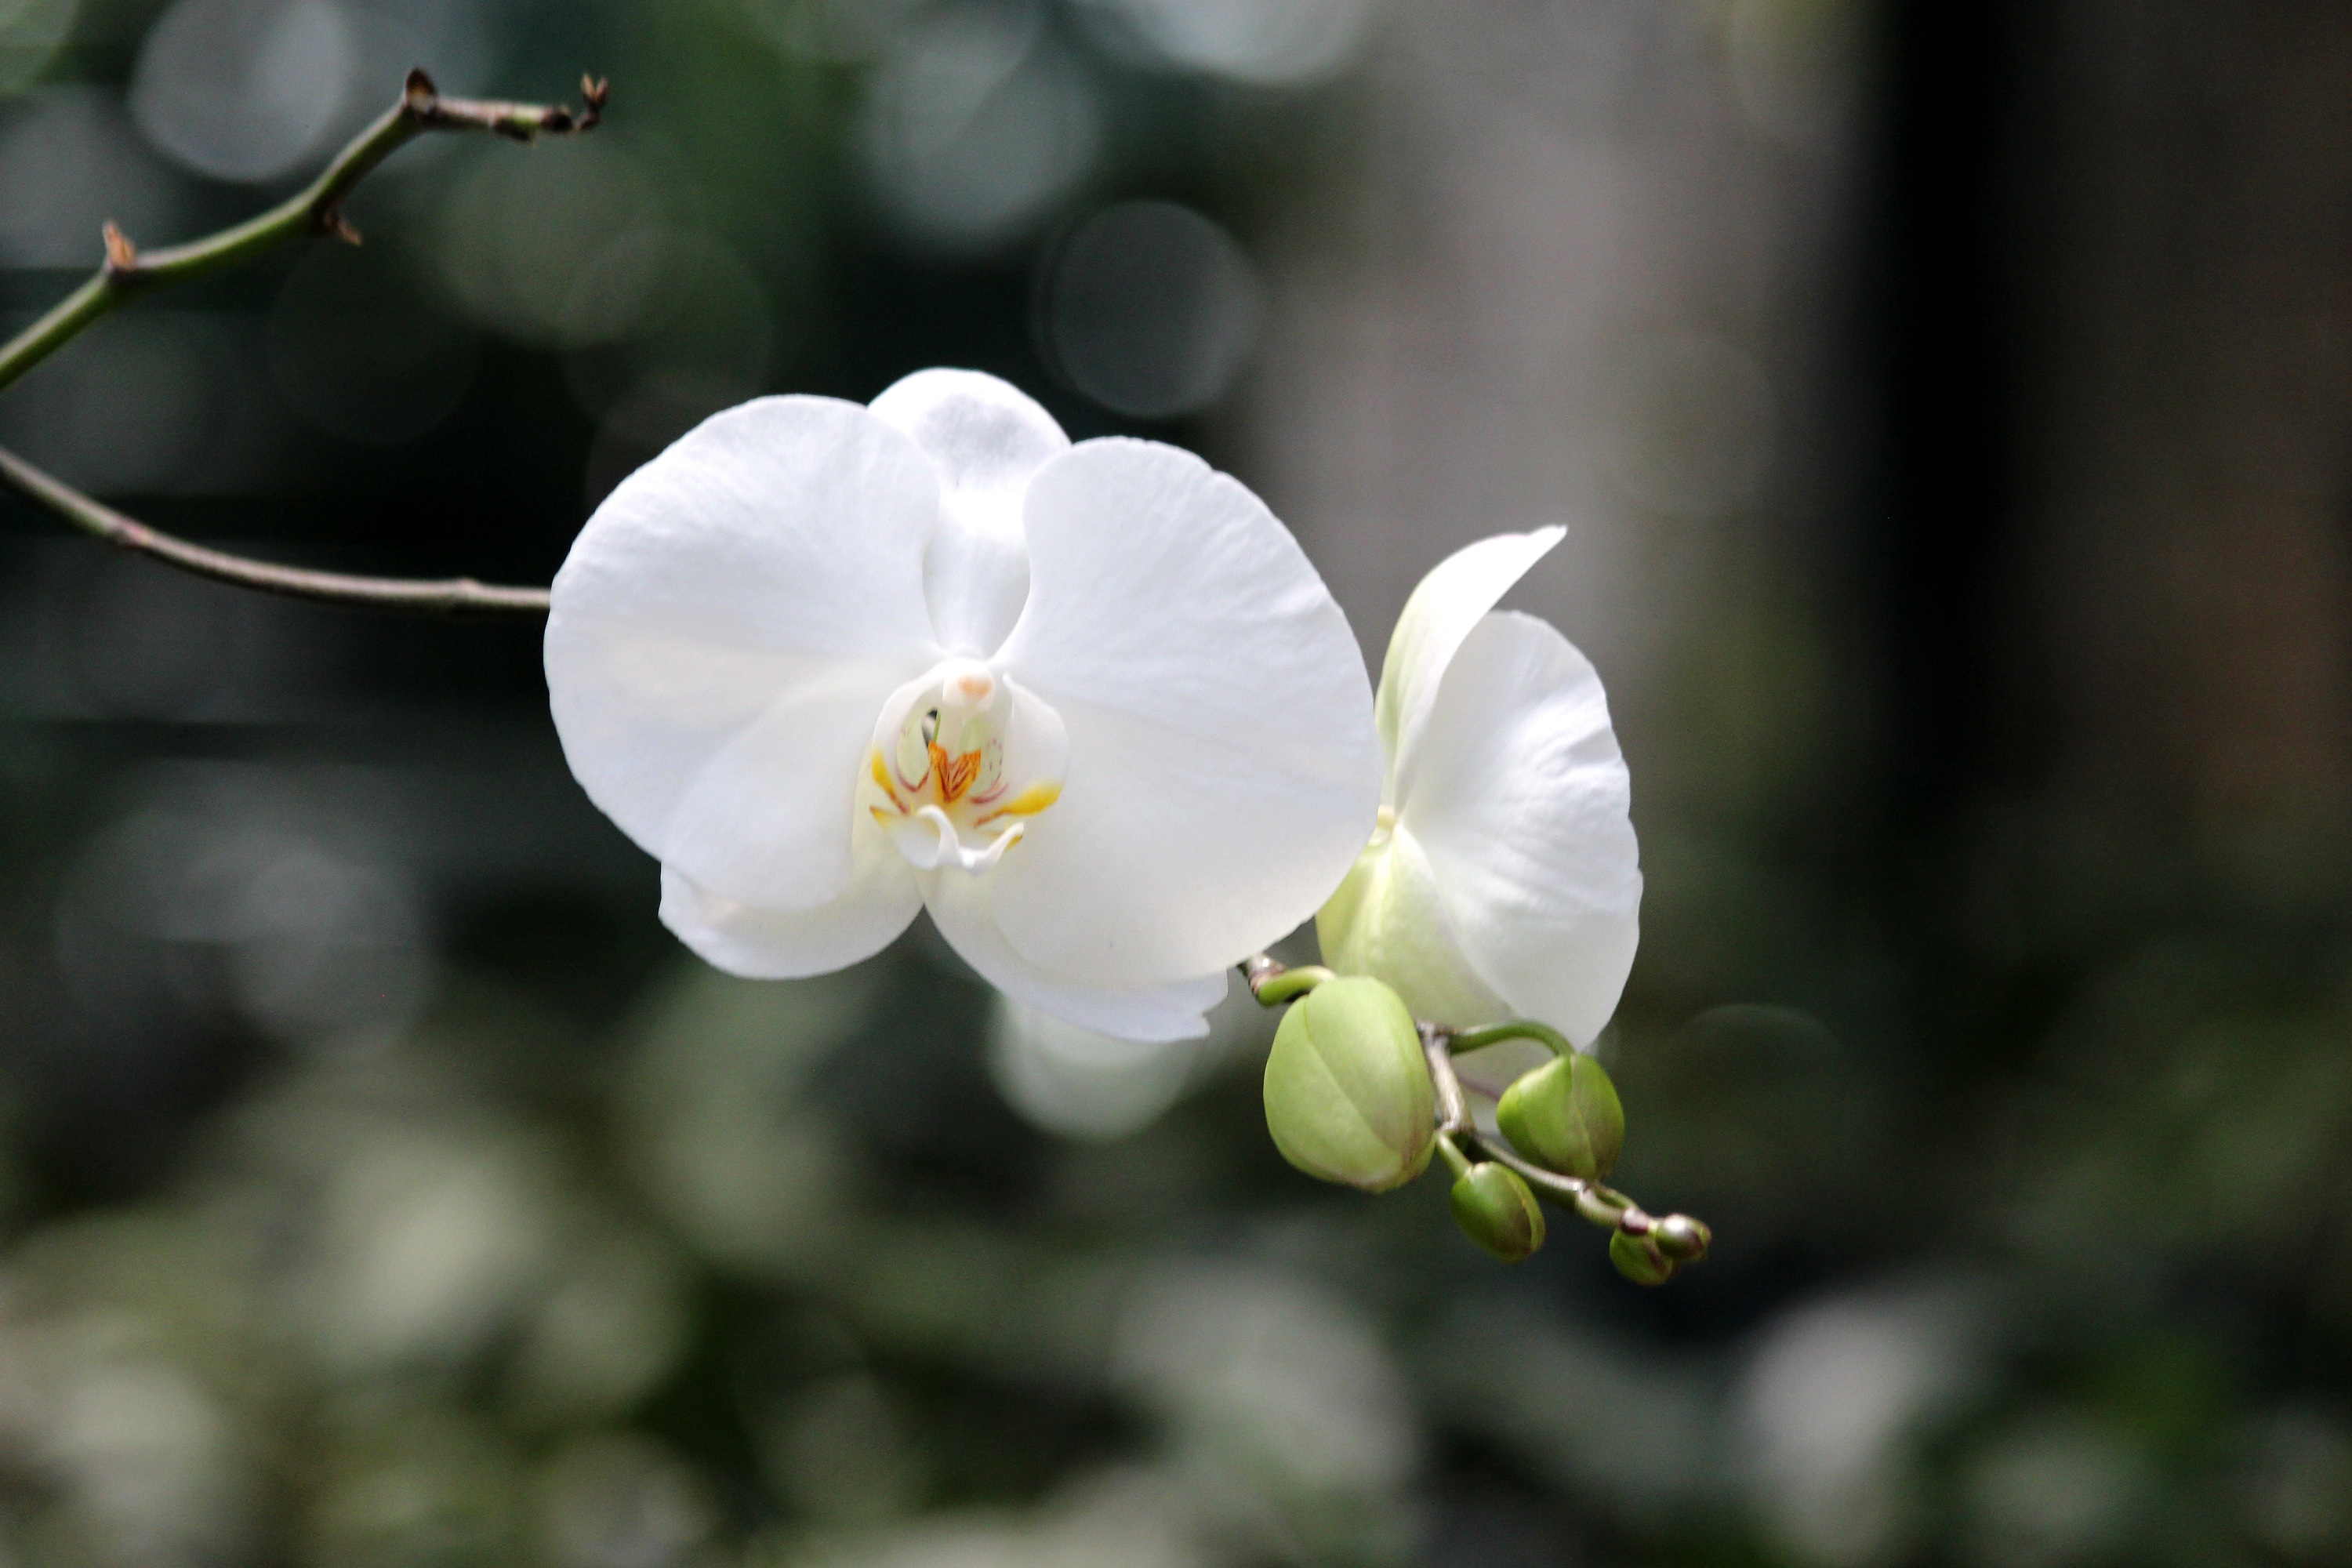
nature, branch, blossom, plant, photography, flower, petal, botany, flora, orchid, wildflower, close up, beautiful, macro photography, jasmine, beautiful flower, flowering plant, white orchid, tropical plants, land plant, moth orchid, flower orchid